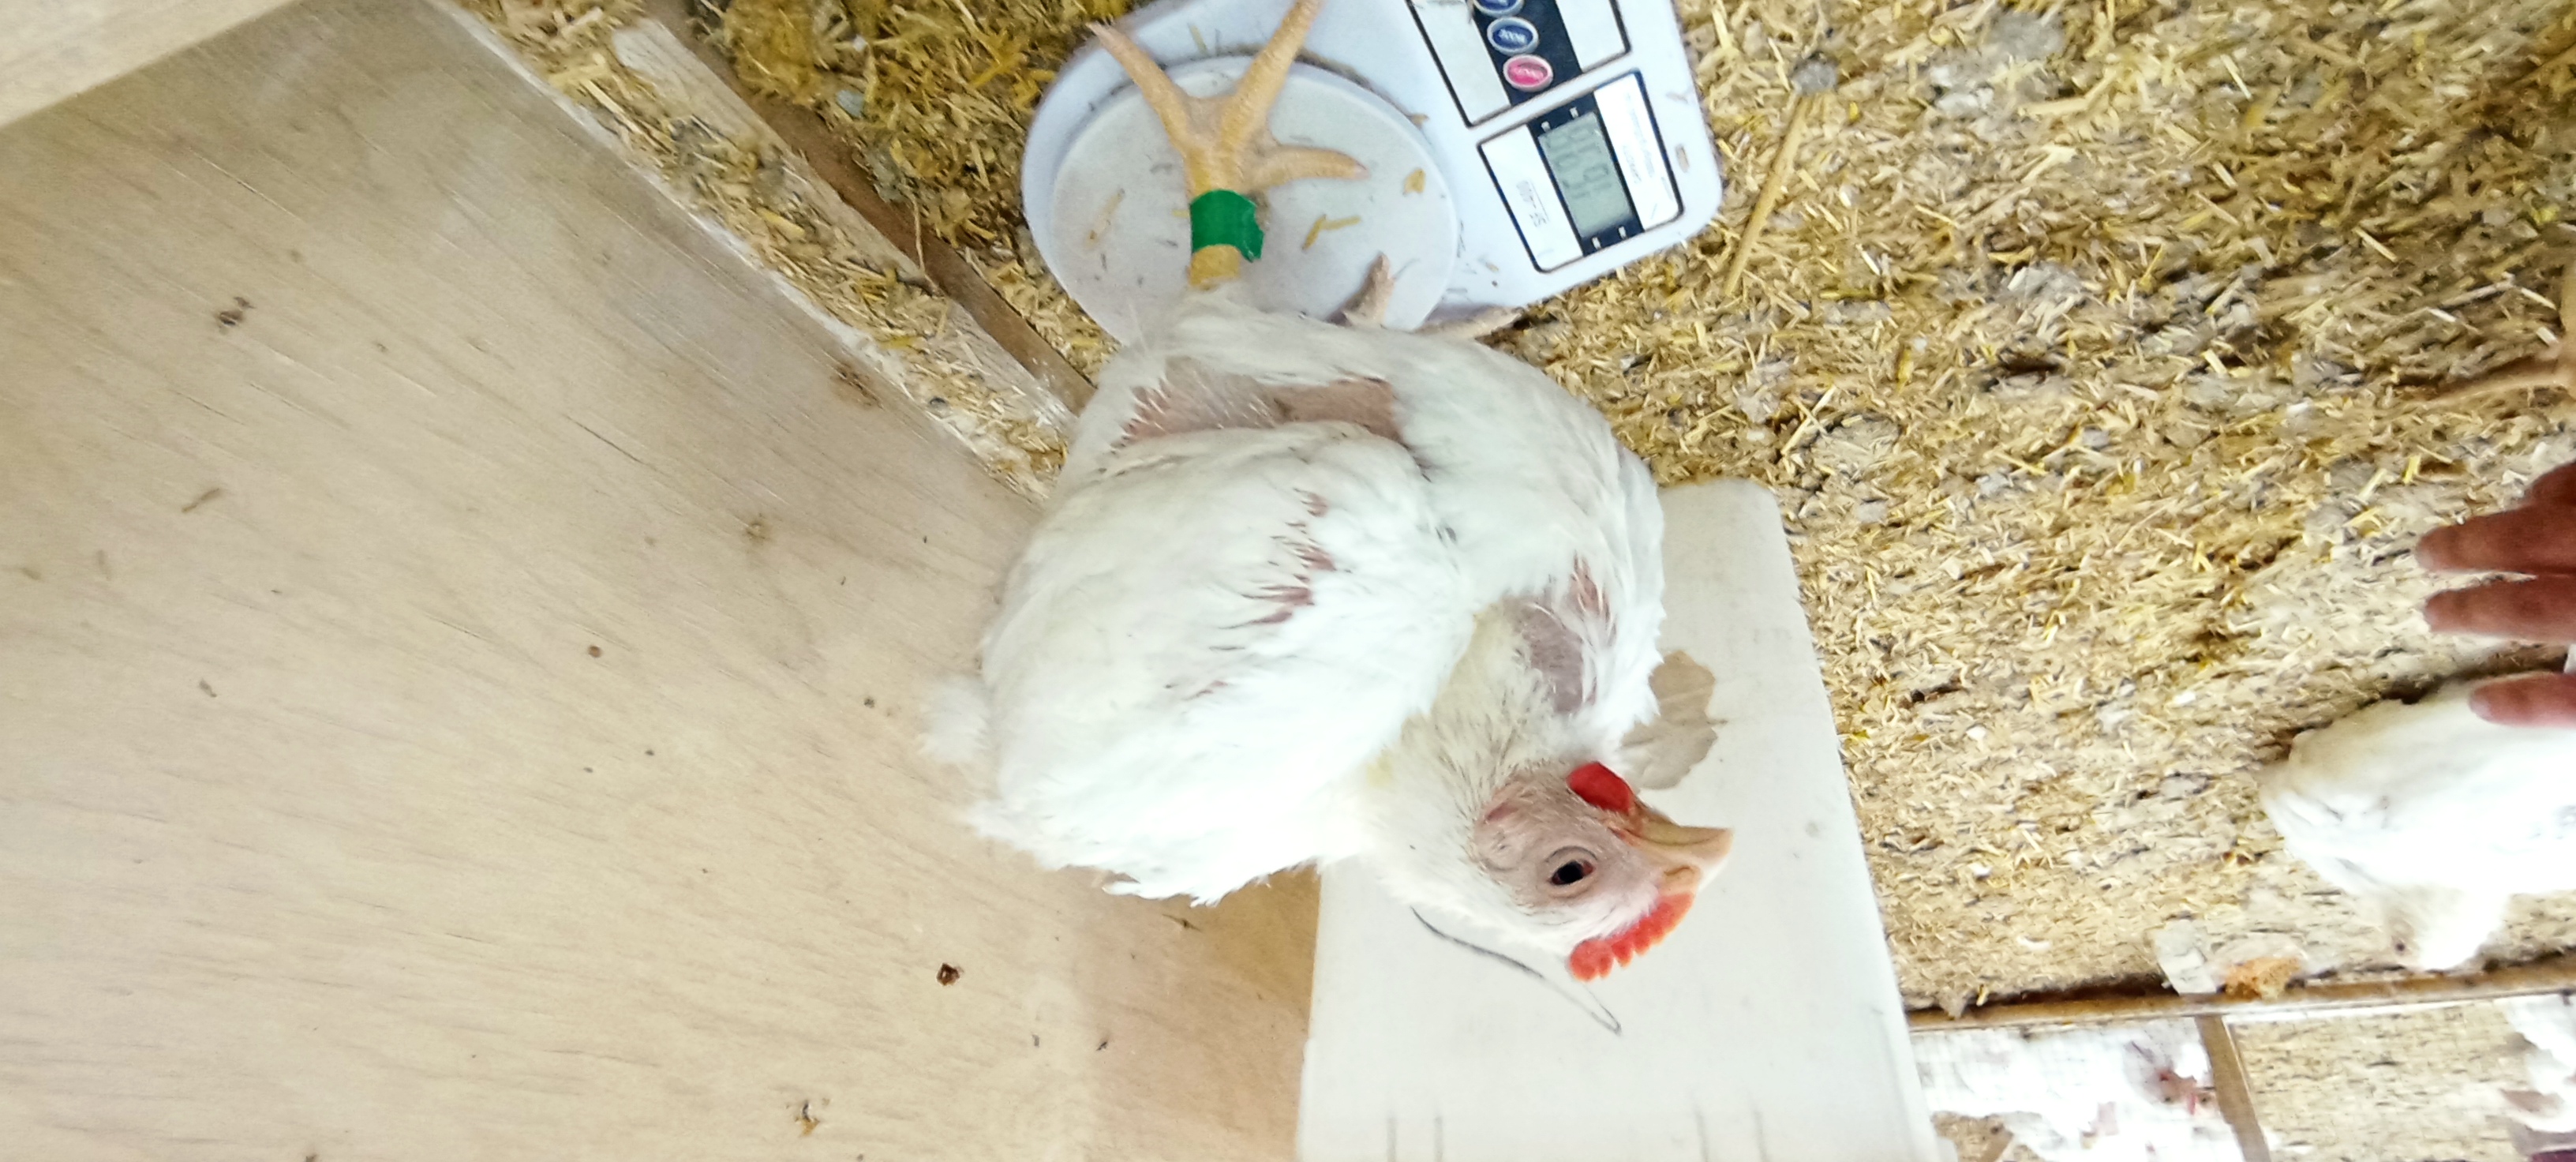
Weight: 1689 g